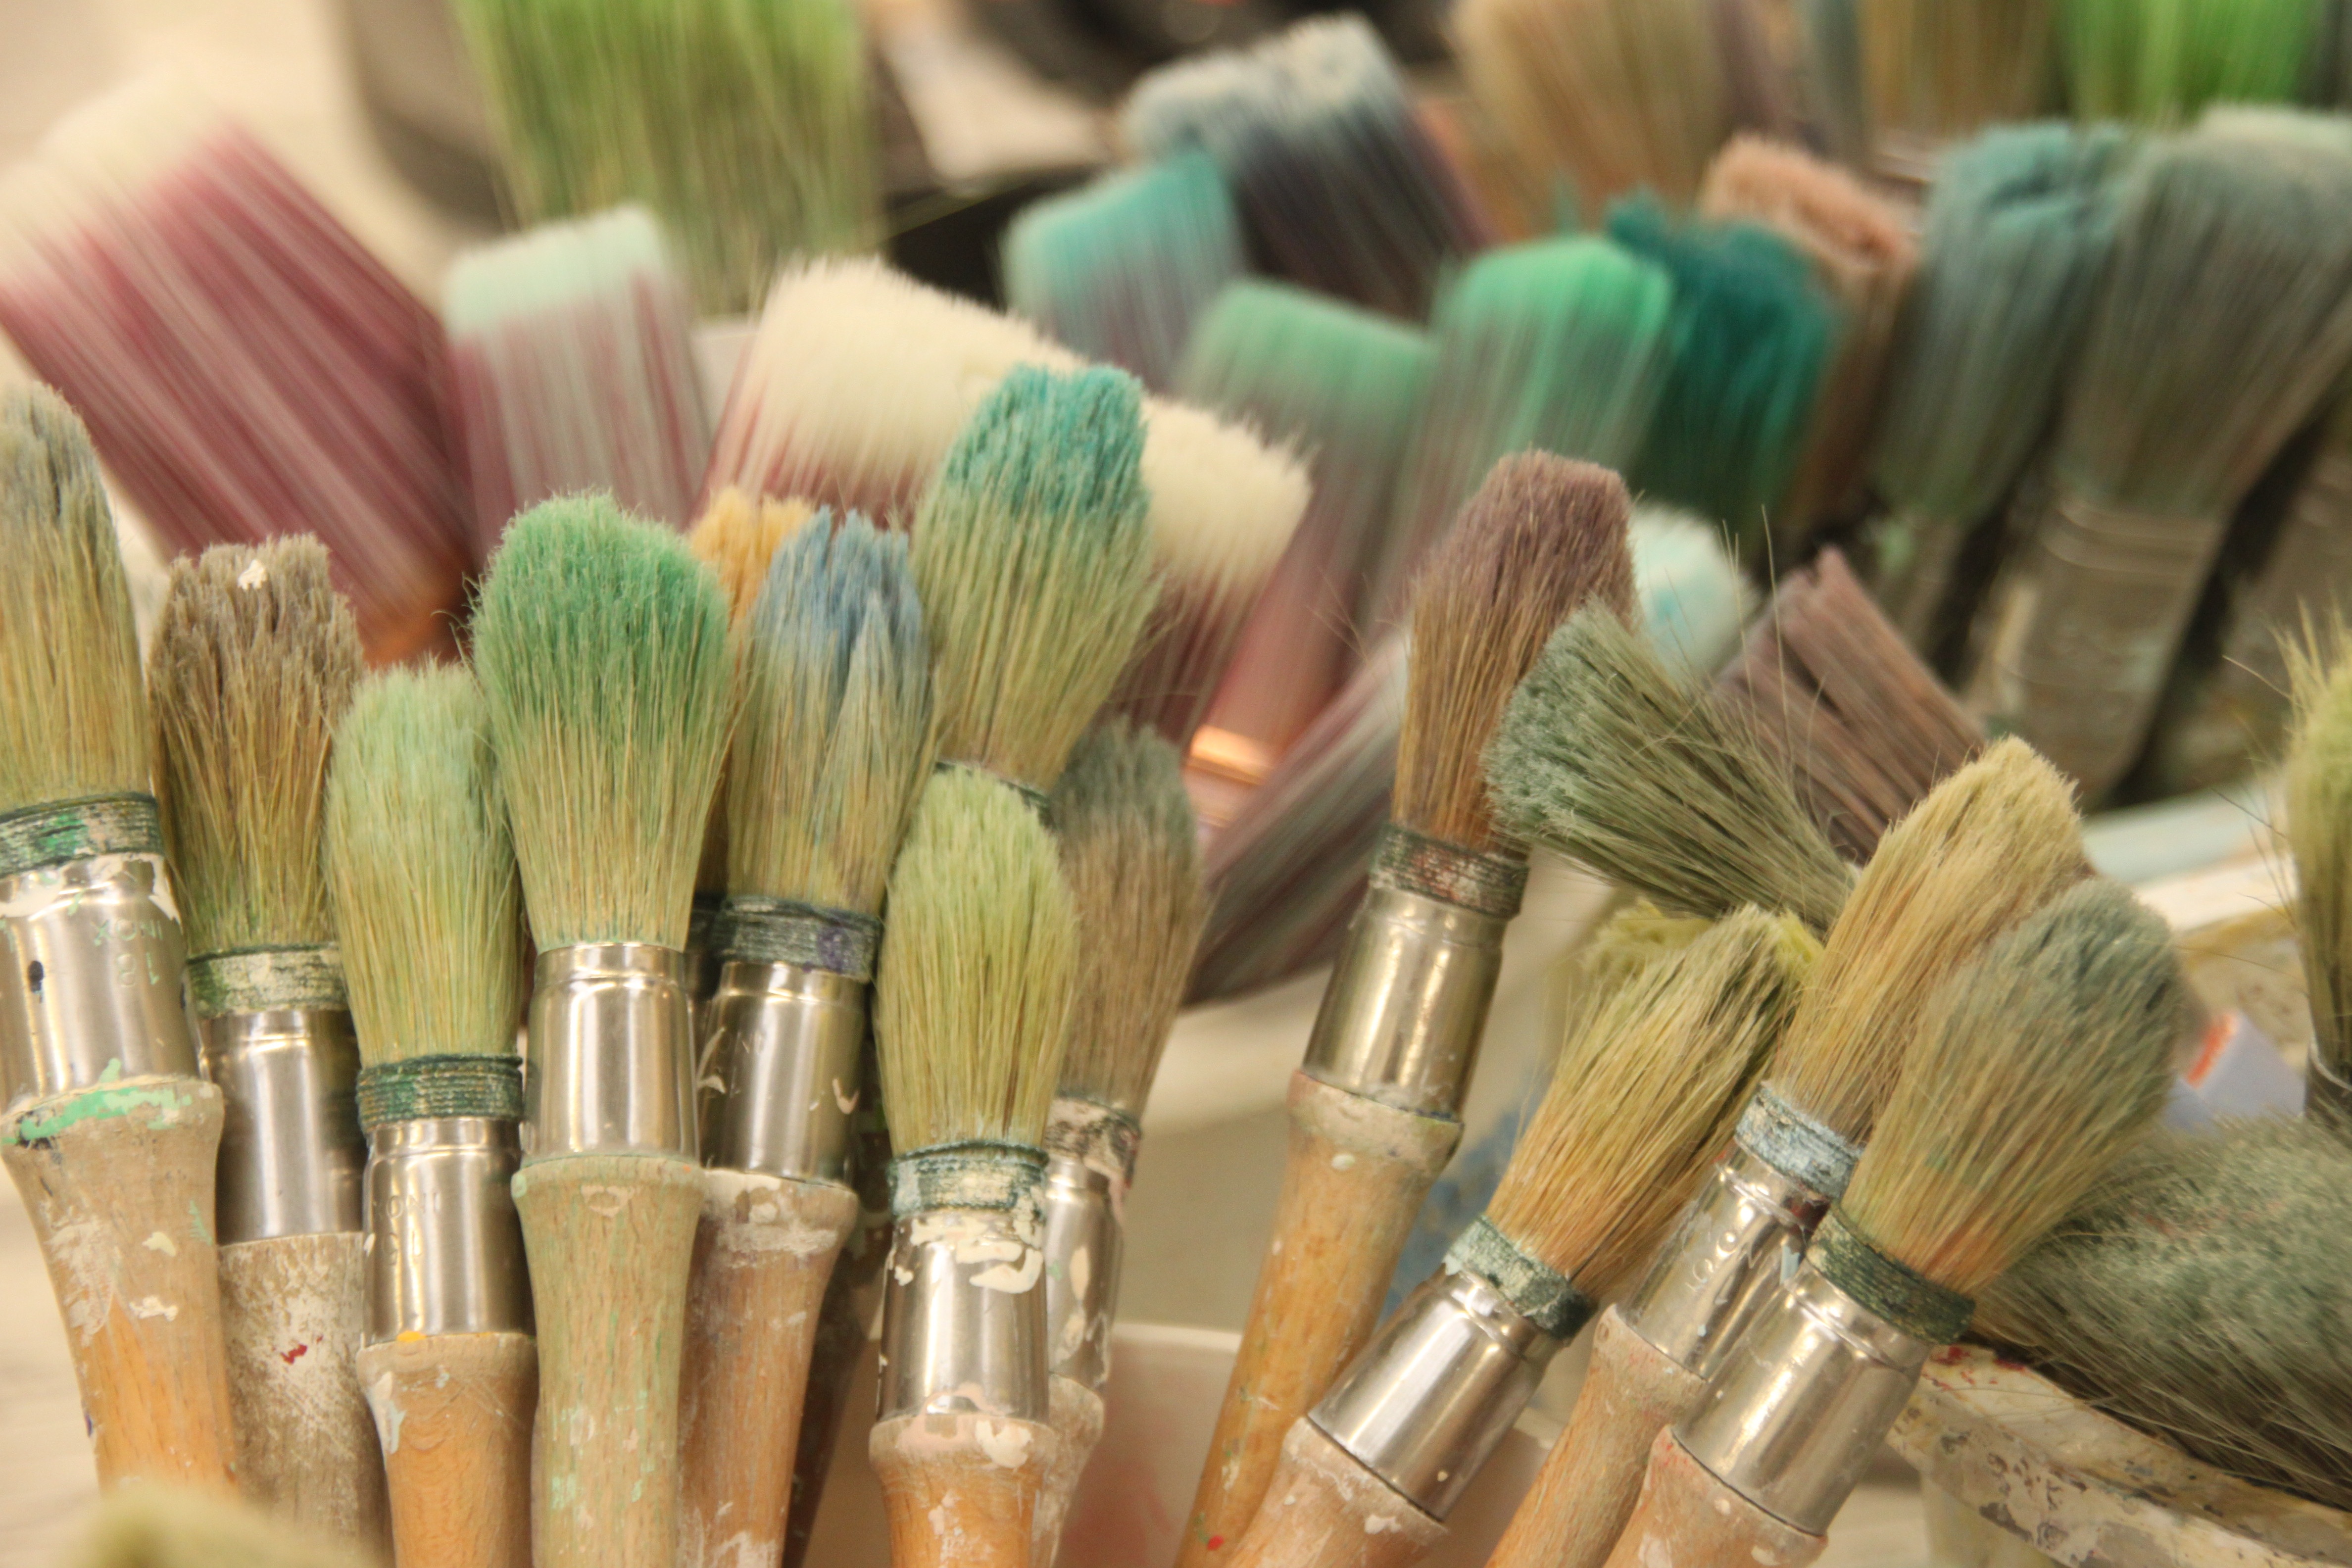
flower, brush, tool, workshop, artistic, painting